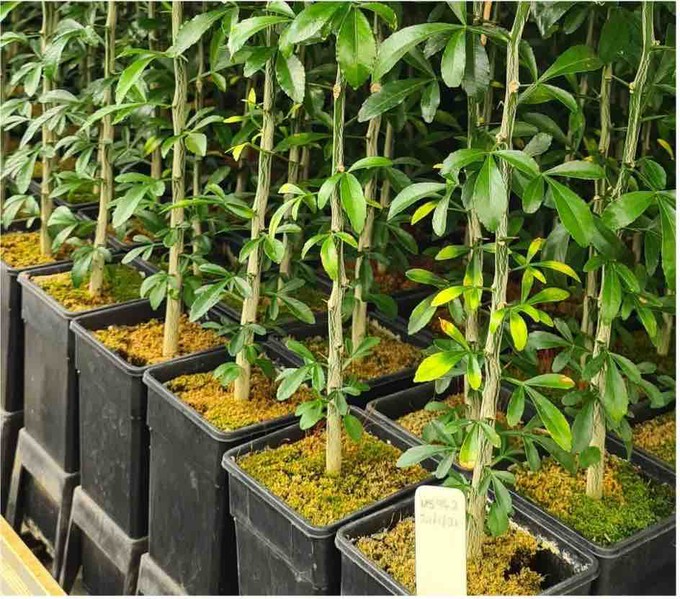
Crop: unknown
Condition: citrus_citrus_greening_disease